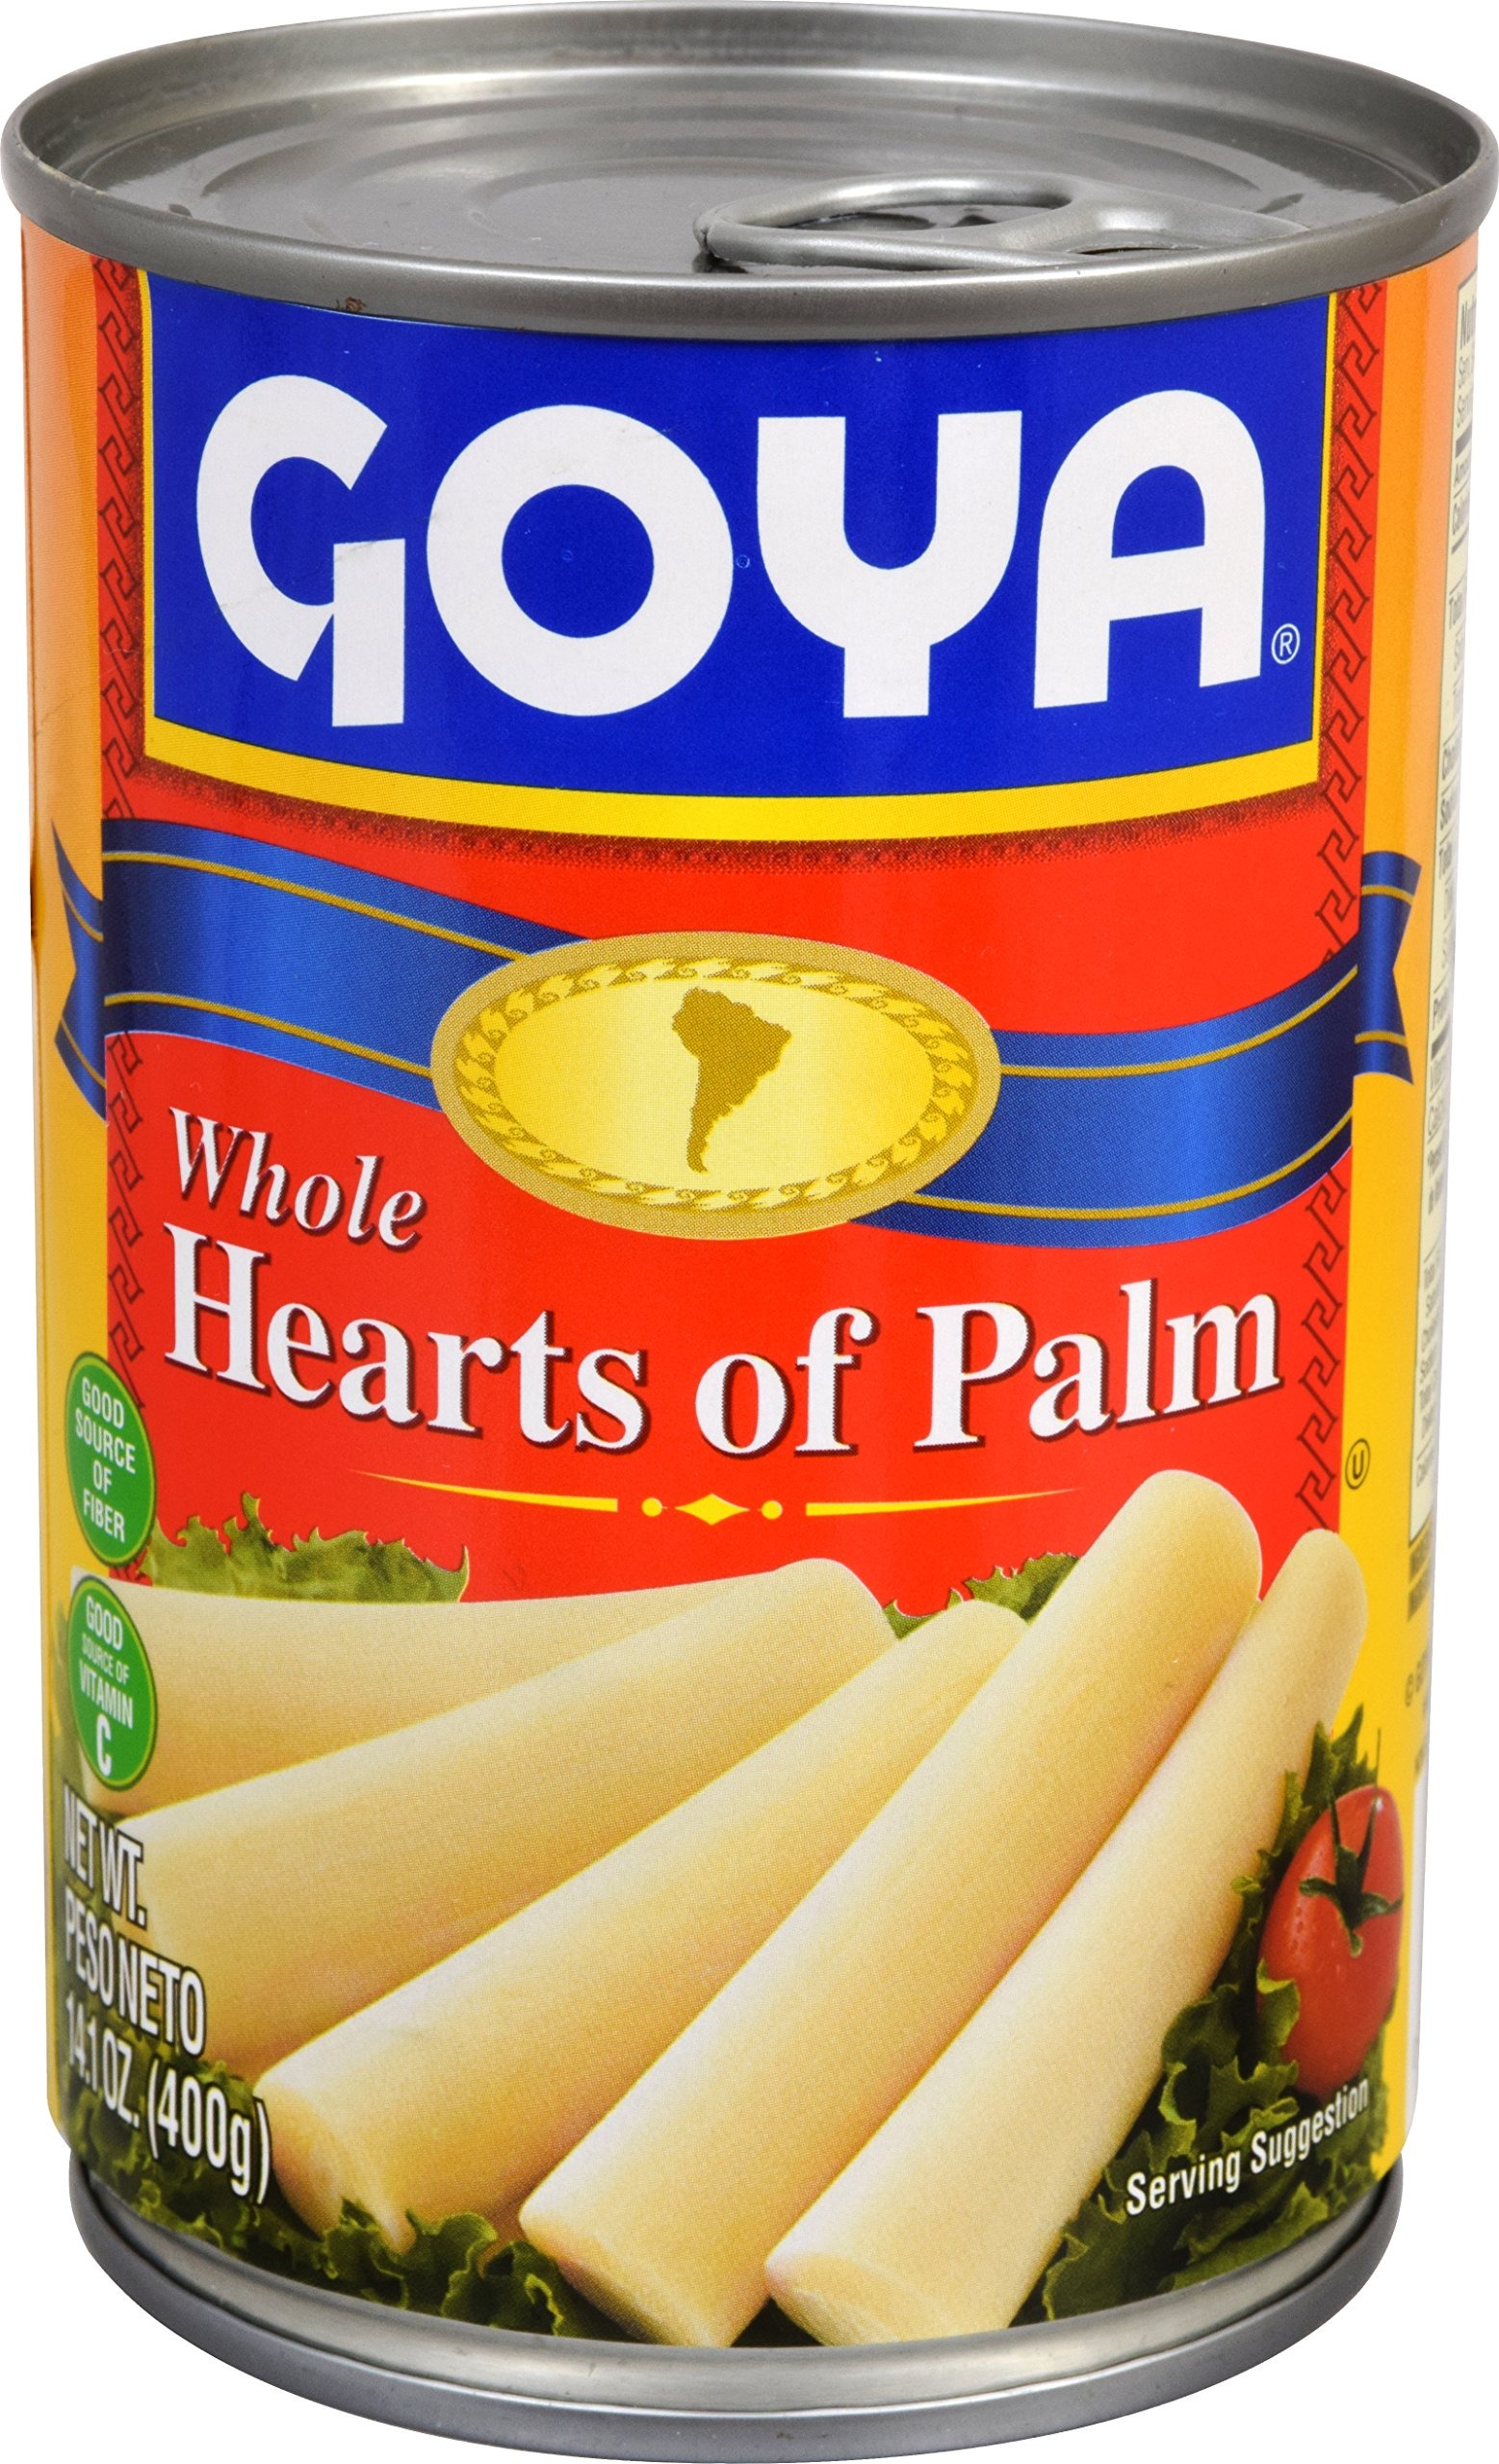
Item Name: Goya Foods Whole Hearts of Palm, 14.1 Ounce
Bullet Point 1: Make bright dishes with the unique flavor of GOYA hearts of palm! just open up a can and add to all your favorite salads
Bullet Point 2: Goya Enteros Palmitos are low in calorie and ideal for maintaining a balanced diet. Made from the hearts of young palm trees, their silky texture and delicate flavor will add a unique twist to any meal
Bullet Point 3: Goya Enteros Palmitos are low in calorie and ideal for maintaining a balanced diet. Made from the hearts of young palm trees, their silky texture and delicate flavor will add a unique twist to any meal
Bullet Point 4: 14.1 Oz. Can
Bullet Point 5: If it's Goya… it has to be good
Value: 14.0
Unit: ounce

Price: 4.17